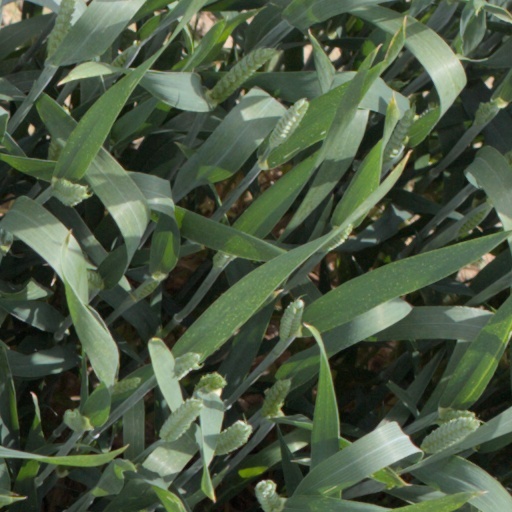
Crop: wheat